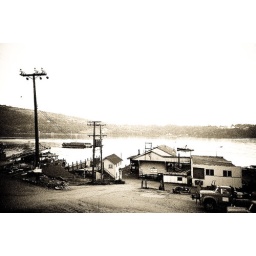
This is Mackenzie Barge in Deep Cove, North Vancouver. This was shot on black and white film on the Lomo.